Knights of the Round Table

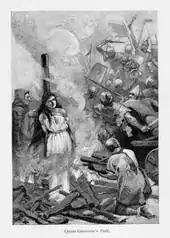
"Queen Guenever's Peril." Alfred Kappes's illustration for "The Boy's King Arthur" (1880)

In the "Livre d'Artus", Agloval then accompanies Gawain and Sagramore in leading an army that defeats the invaders, personally slaying Agrippa but suffering severe wounds. In the Third (Manessier's) Continuation of "Perceval", Agloval dies seven years after Percival became the Grail King, causing Percival's retirement to a hermitage to grieve for his final ten years. In the Vulgate Cycle, Aglovale dies accidentally at Gawain's hand during the Quest for the Holy Grail. However, the rewrite in the Post-Vulgate "Queste" turns it into a deliberate murder, a part of the Orkney clan's long vendetta for the death of King Lot. In Malory, he is among the knights charged by King Arthur with defending the execution of Guinevere, and is killed by unknown hand during the bloody melee when Lancelot and his men rescue the queen.